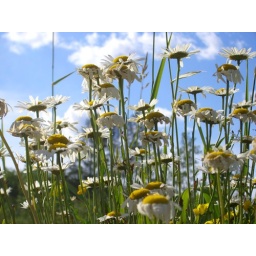
Daisies against a beautiful blue sky